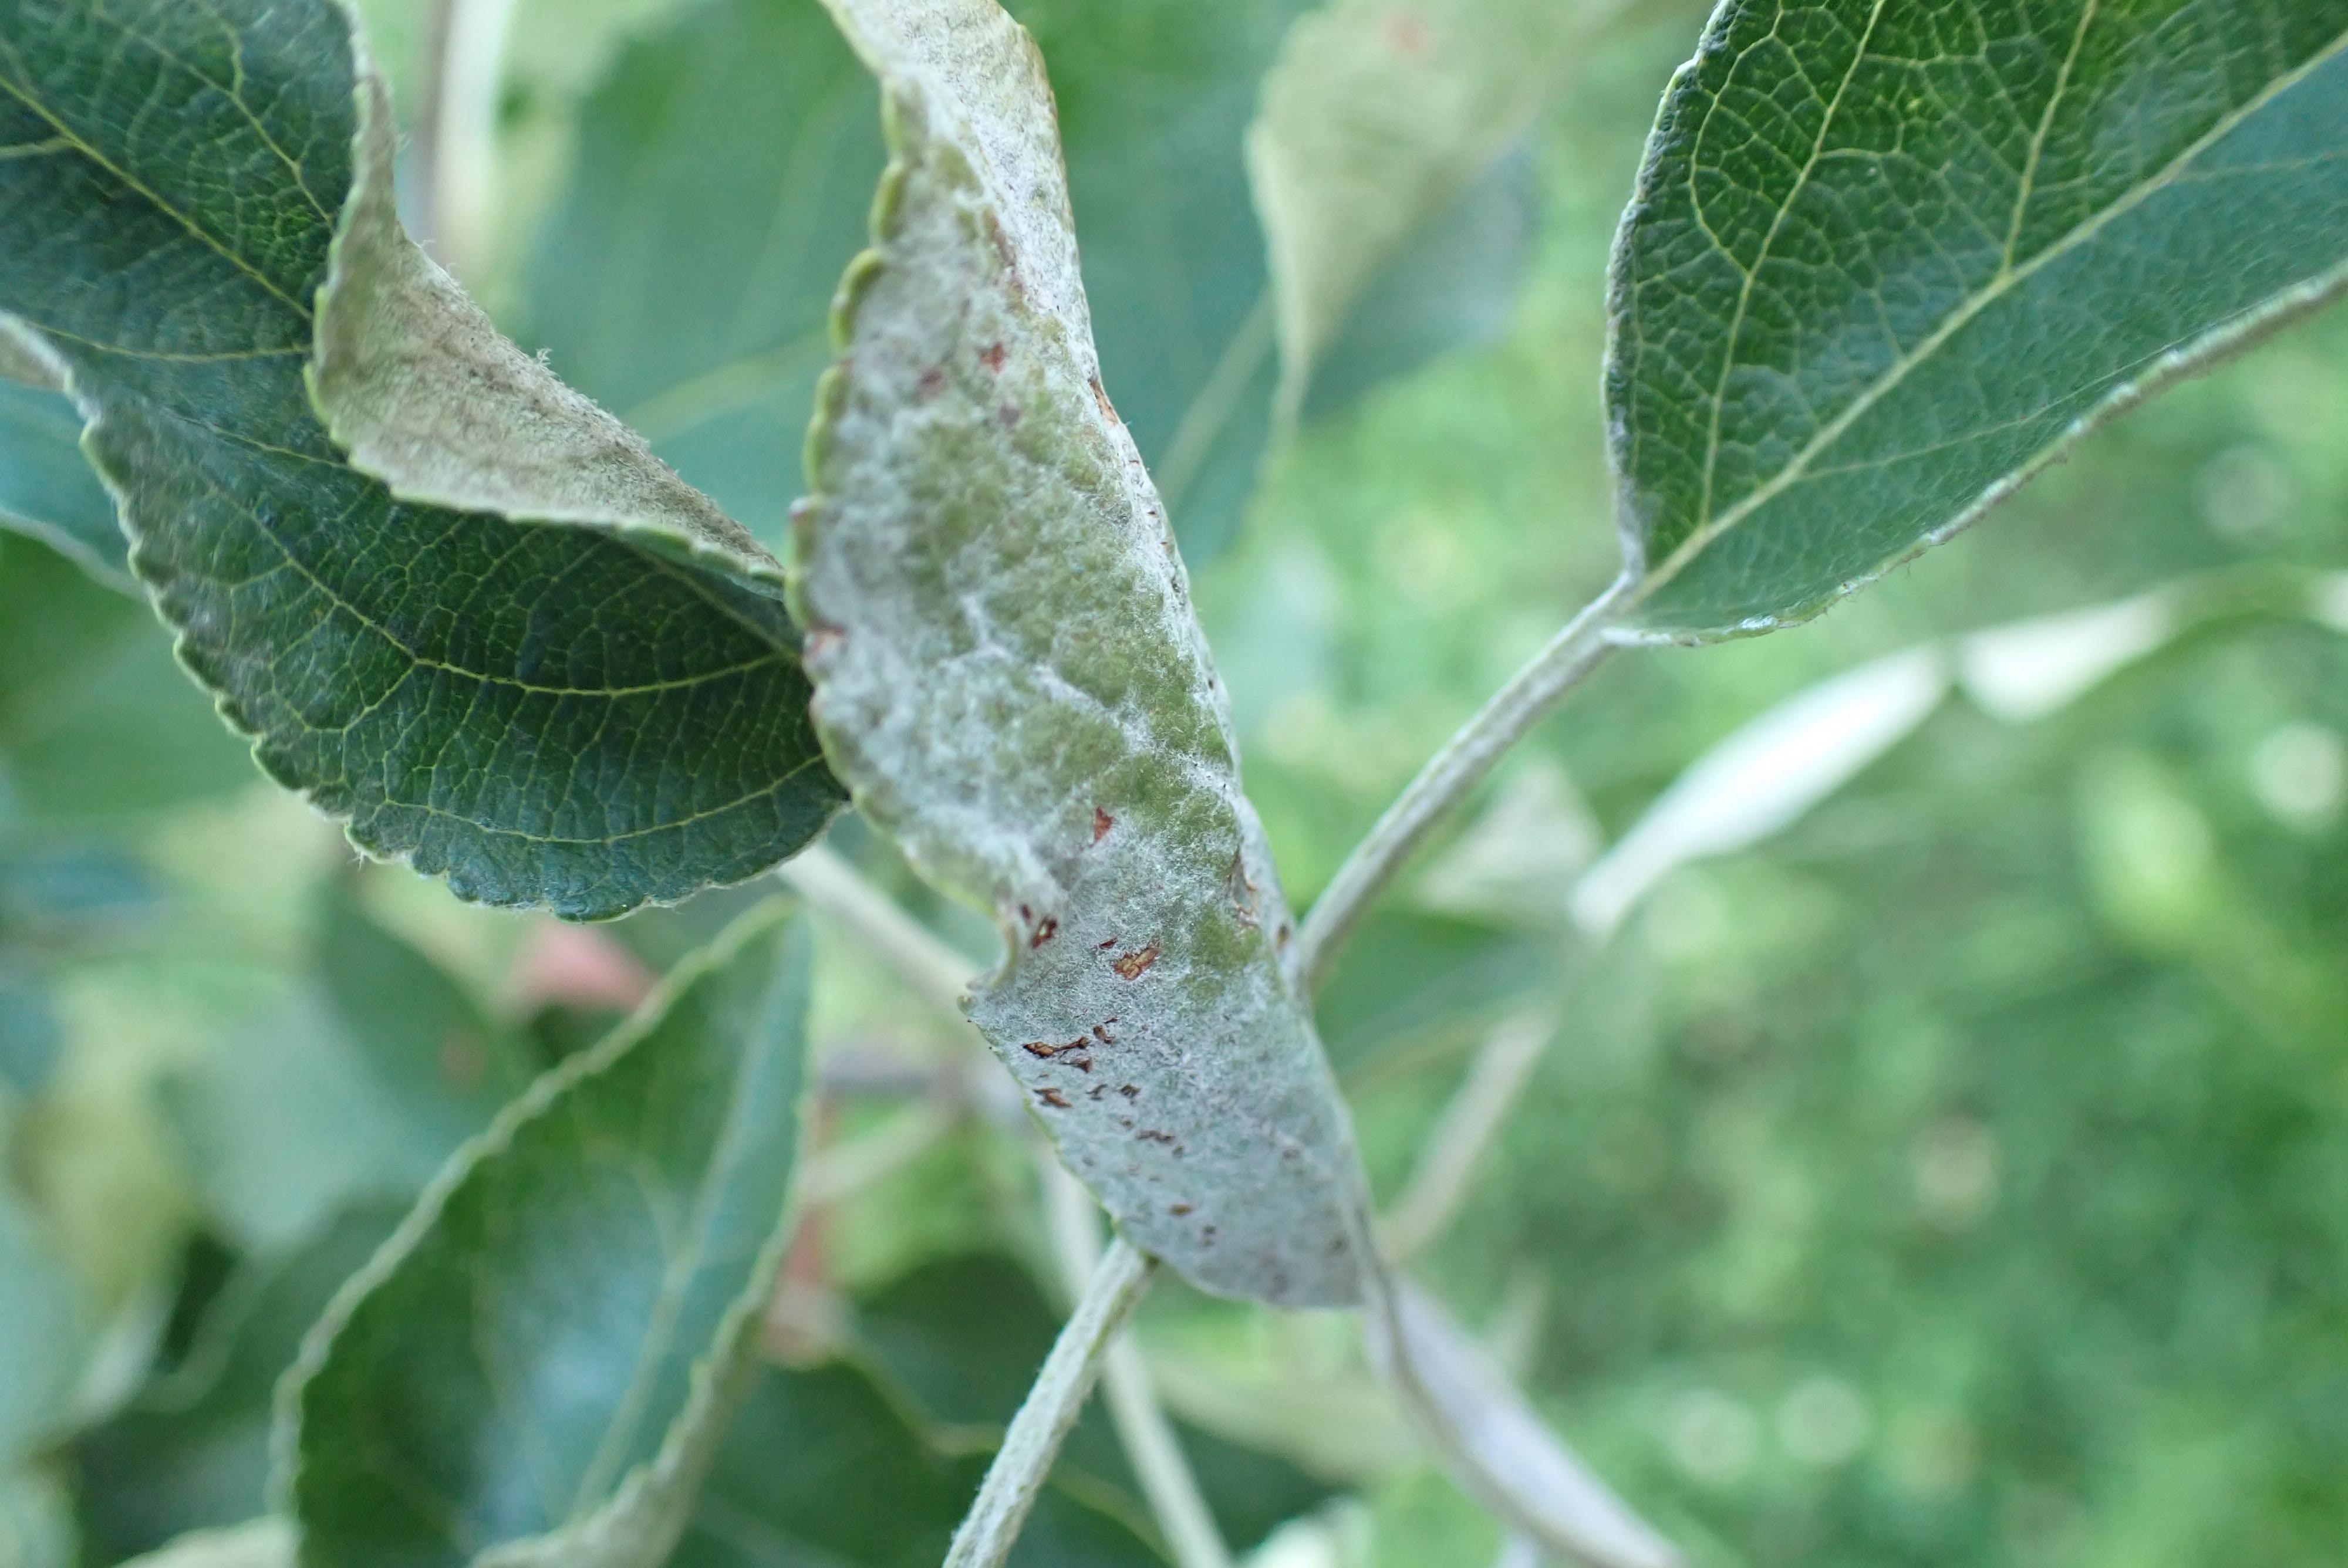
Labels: powdery_mildew